Like a Family

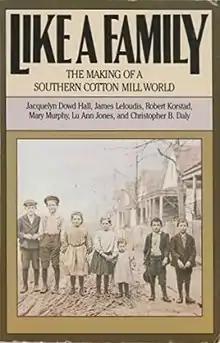
First edition

Like a Family: The Making of a Southern Cotton Mill World is a history of the cotton textile industry in the American South, especially the Piedmont region of the states of Virginia, North Carolina, South Carolina, Georgia, and Alabama. It was based in large part on an extensive body of oral history interviews conducted by the Southern Oral History Program at the University of North Carolina at Chapel Hill in the late 1970s and early 1980s as part of the Piedmont Industrialization Project.